Frank Gotch

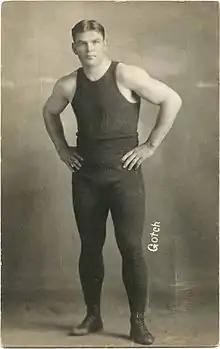
Gotch in 1917

Frank Alvin Gotch (April 27, 1878 – December 17, 1917) was an American professional wrestler. Gotch was the first American professional wrestler to win the World Heavyweight Championship in catch wrestling, and he is credited for popularizing professional wrestling in the United States. He competed back when the contests at championship level were largely legit (see catch wrestling), and his reign as World Heavyweight Wrestling Champion (from 1908 to 1913) is one of the ten longest in the history of professional wrestling. He became one of the most popular athletes in America from the 1900s to the 1910s. "Pro Wrestling Illustrated" described Gotch as "arguably the best North American professional wrestler of the 20th century".